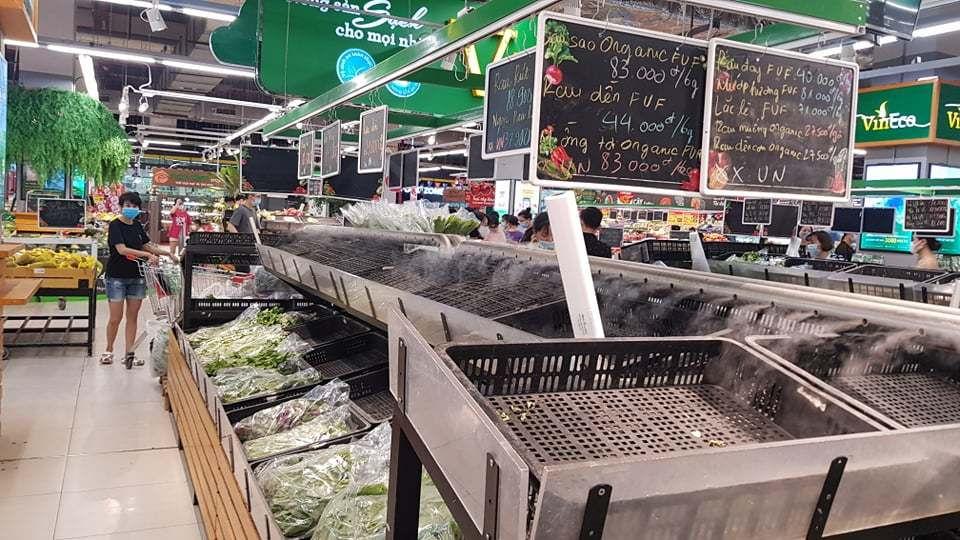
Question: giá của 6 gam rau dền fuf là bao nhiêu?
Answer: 6 gam rau dền fuf có giá là 44 000 đồng